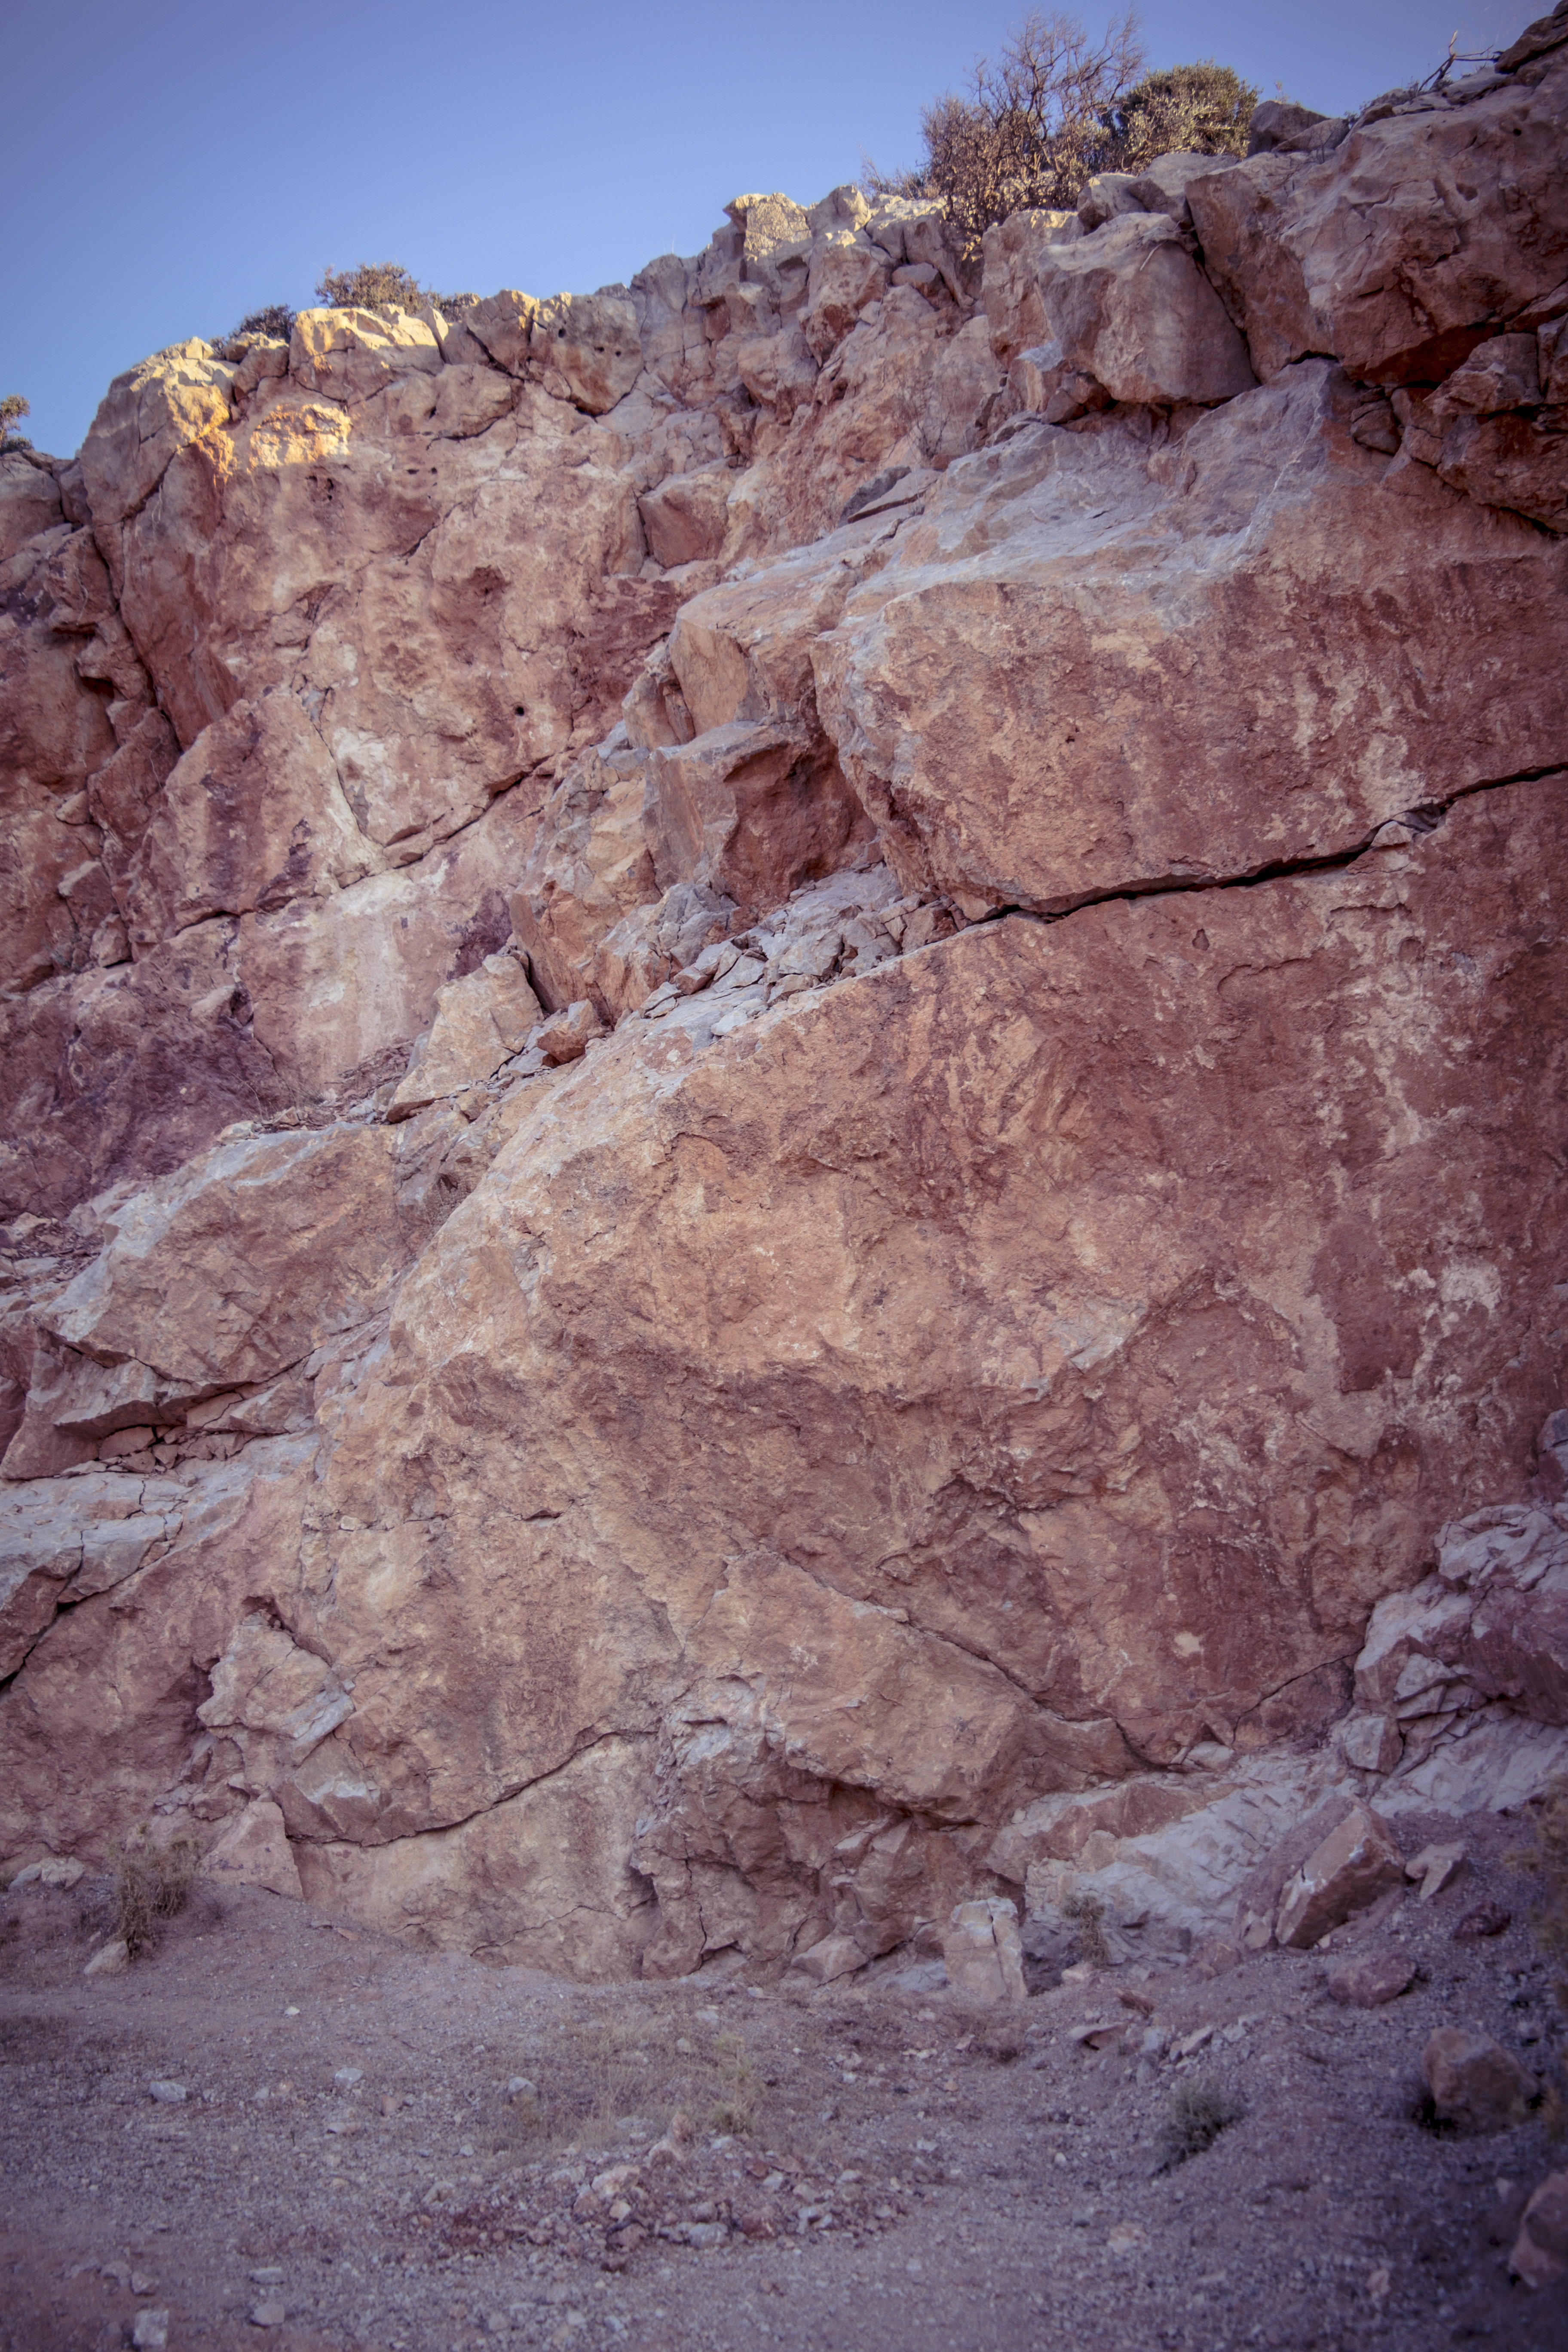
rock, mountain, sky, valley, stone, formation, cliff, soil, canyon, terrain, material, geology, badlands, marble, wadi, landform, ancient history, geographical feature